Evan MacColl

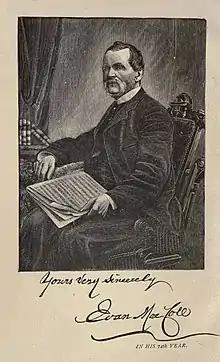
Engraving of Evan MacColl

Evan MacColl (1808–1898) was a Scottish-born bilingual poet in both Canadian Gaelic and Canadian English. He is commonly known in his native language as Bàrd Loch Fìne (the "Poet of Loch Fyne"). Later he became known as "the Gaelic Bard of Canada".